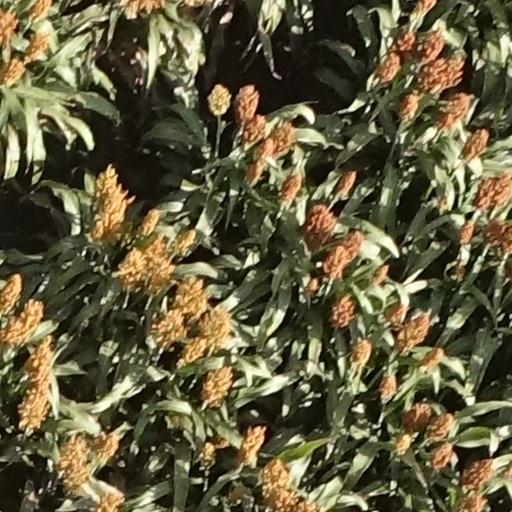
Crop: sorghum